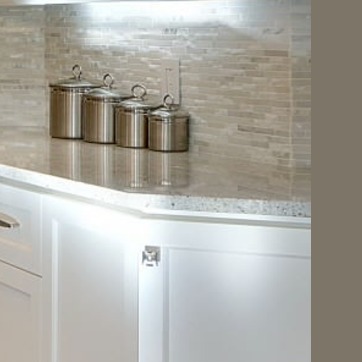
Material: polishedstone